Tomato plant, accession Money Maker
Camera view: vertical (180 deg); turntable rotation: 30 degrees
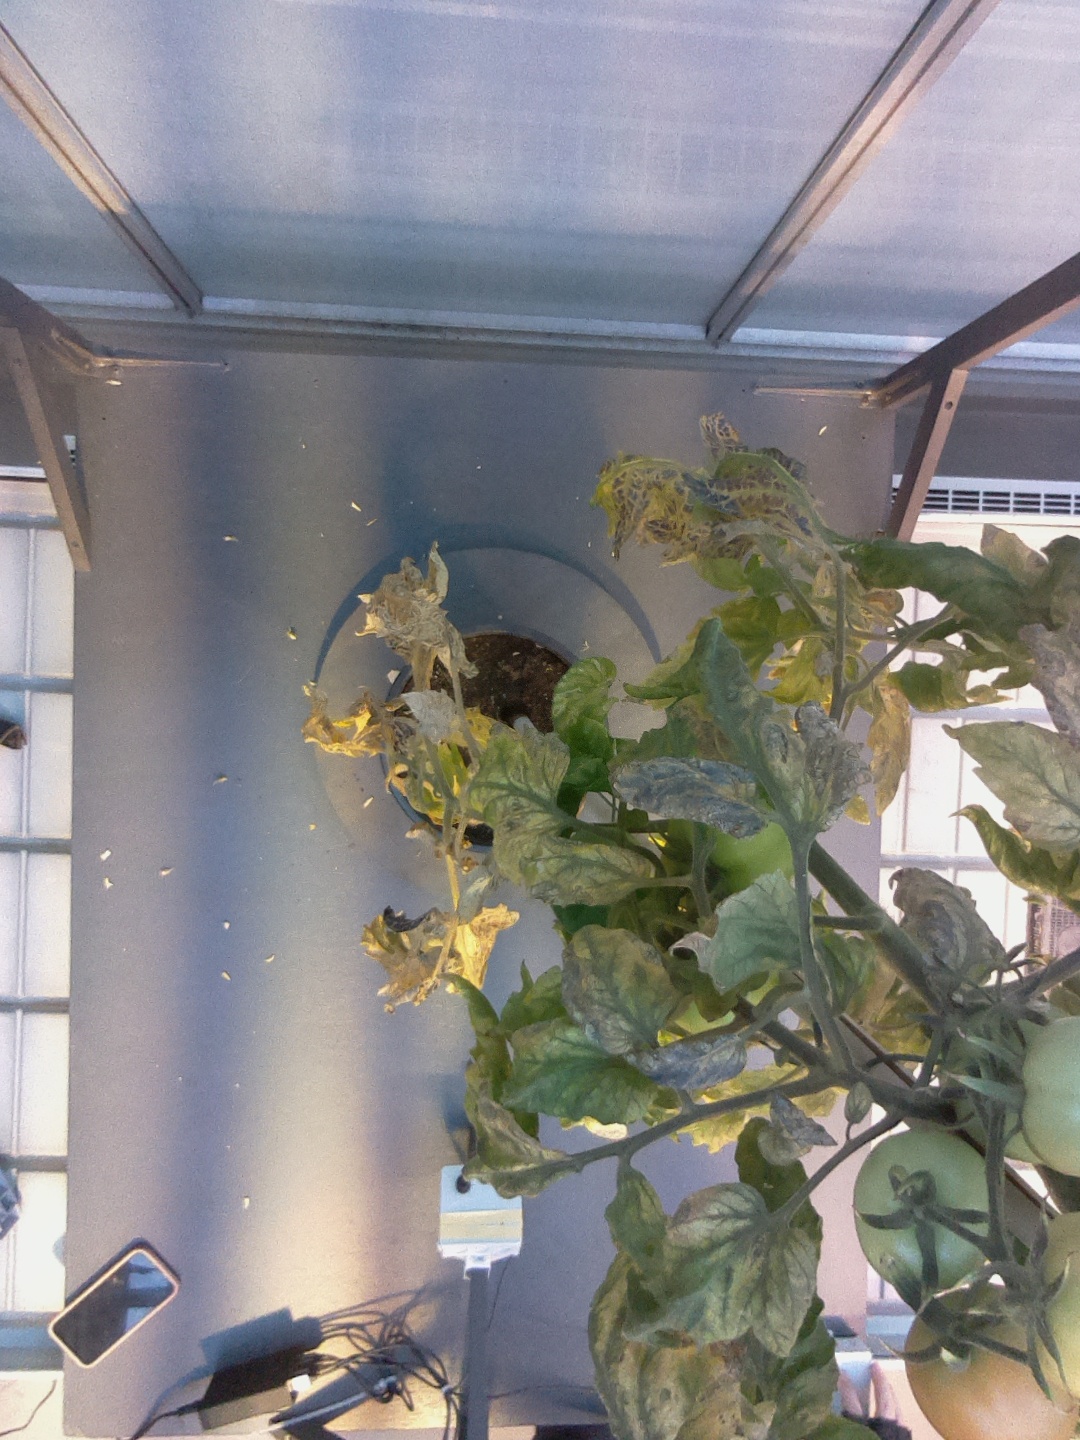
BBCH growth stage 80: fruits start showing typical ripe color (orange -> red)